William J. McRoberts

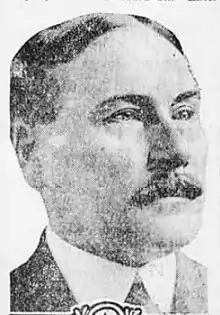
William J. McRoberts (1914)

William John McRoberts (died September 25, 1933) was an American businessman and politician from New York.